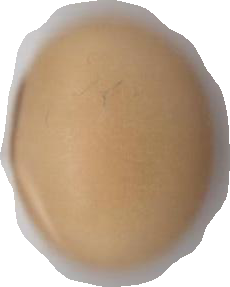
Variety: Anjasmoro